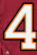
Number: 4